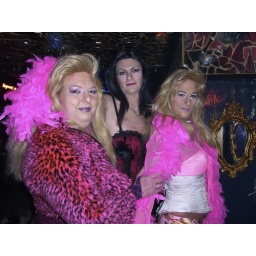
with the girls at the Prosecco, a bar in munich.